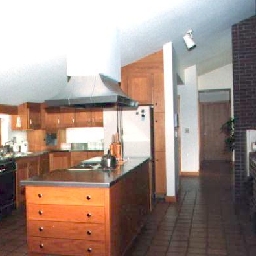
Room type: kitchen